Thompson, Manitoba

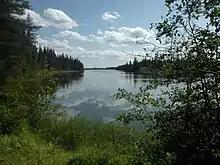
View of Grass River while hiking the Pisew Falls to Kwasitchewan Falls Trail

Spirit Way is a walking and biking pathway with 16 points of interest that highlight Thompson's art, heritage, culture, industry, geology, and scenery; the pathway includes the largest photo-real mural in Canada and 56 painted wolf statues.